Sky position (RA, Dec in degrees): 185.726, 18.665
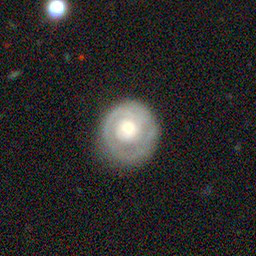
Galaxy morphology: Unbarred Tight Spiral Galaxies